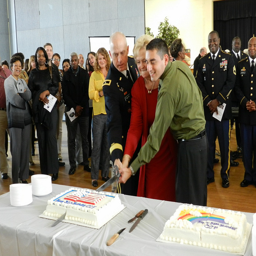
A group of three people cutting a sheet cake.
Three people are cutting a cake at a military ceremony.
MILITARY CEREMONY WITH THREE PEOPLE CUTTING A CAKE
Three people cut a cake as many others look on.
cake cutting done with sword in a party of army personals.